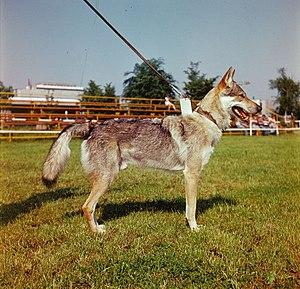
Le chien-loup de tchécoslovaquie est une race de chien-loup domestique d'origine tchécoslovaque issue à l'origine d'un croisement entre un Berger allemand et une louve des Carpates. C'est une des deux seules races de chiens-loups reconnue par la Fédération cynologique internationale, l'autre étant le chien-loup de Saarloos. Dans le classement de la FCI c'est une race de chiens du groupe 1, chiens de berger et de bouvier, de la section 1, chiens de berger.